Jackson Hill, Jersey City

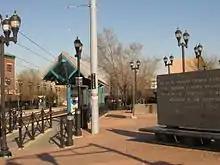
MLK Drive HBLR station

In addition to the Hudson Bergen Light Rail station at Martin Luther King Drive the Garfield Avenue station is nearby. The line runs along the right-of-way that was originally part of the Newark and New York Branch and had a station on Jackson Avenue until 1946, when service was discontinued. Until 1947 Public Service Railway's # 7 Jackson streetcar line ran along it. In 2005 the New Jersey Legislature designated the stop the "Thomas and John Jackson Station."